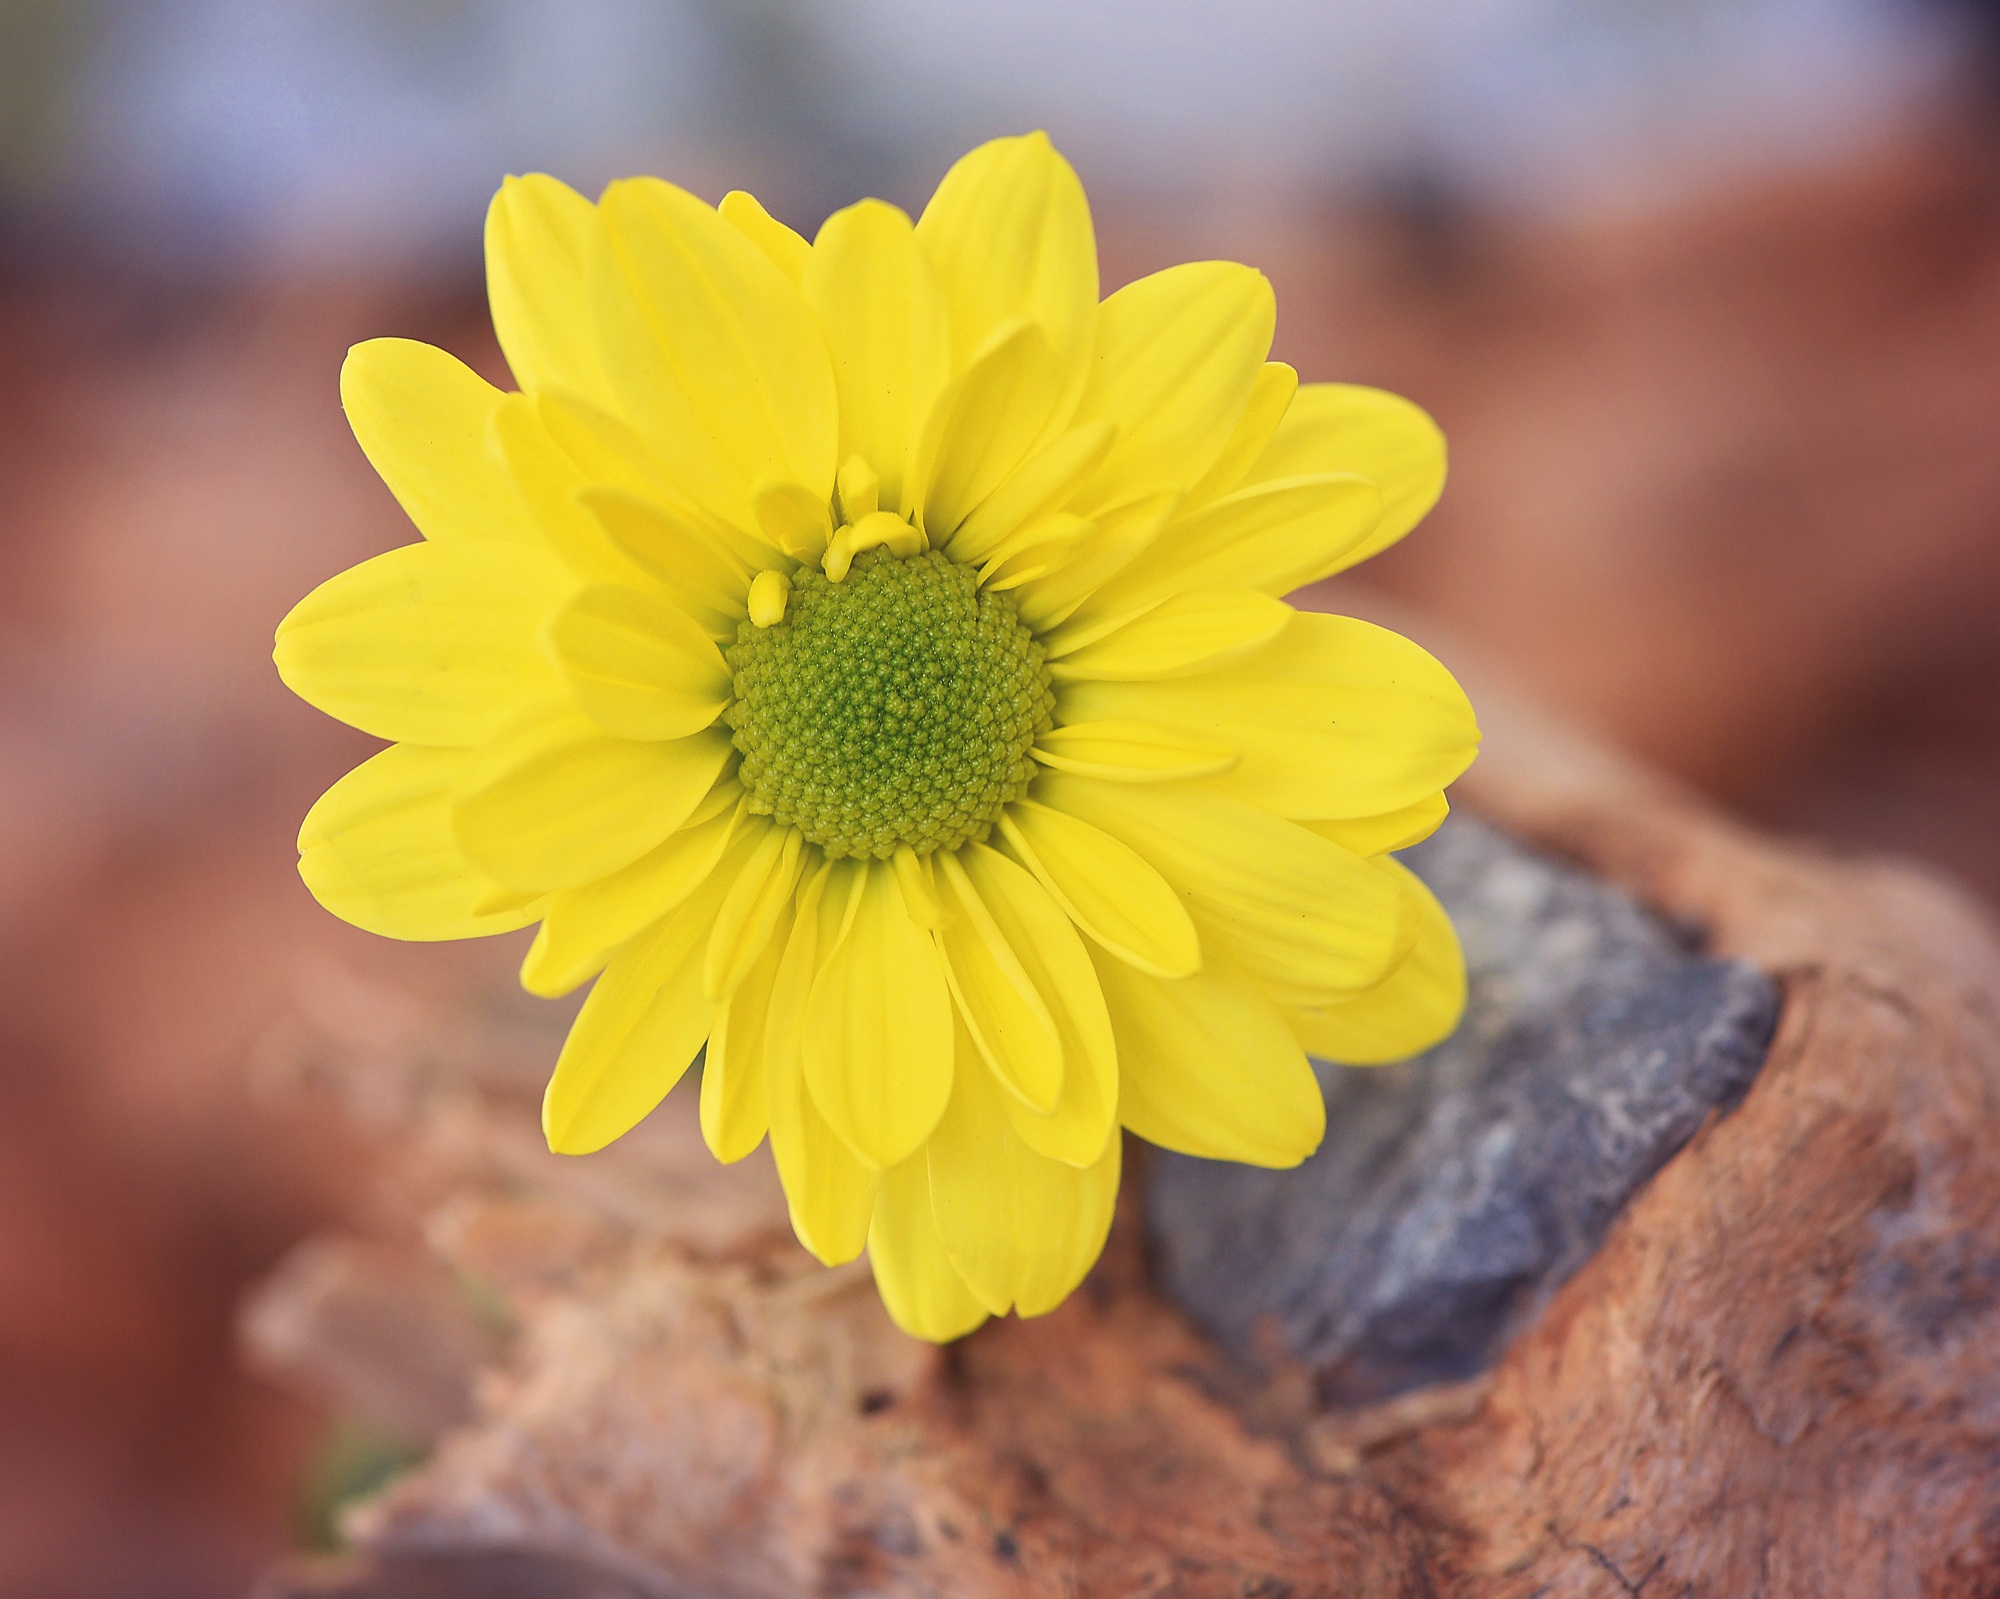
blossom, plant, wood, flower, petal, bloom, stone, herb, yellow, close, flora, yellow flower, wildflower, close up, macro photography, flowering plant, daisy family, tree daisy, annual plant, plant stem, land plant